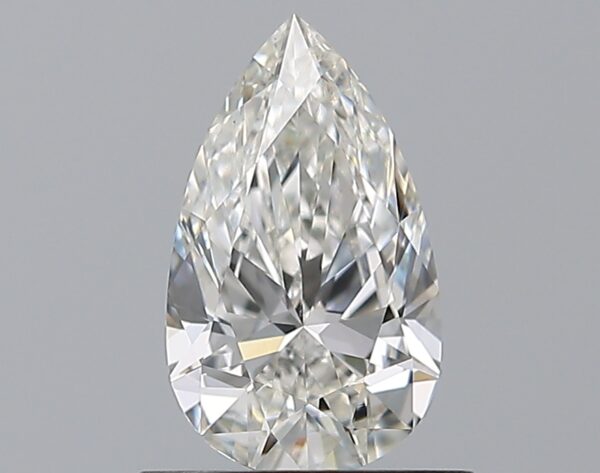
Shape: pear
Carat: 0.71
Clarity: VS1
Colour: G
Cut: EX
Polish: EX
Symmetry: EX
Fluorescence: F
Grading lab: GIA
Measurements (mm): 8.19 x 4.85 x 2.96